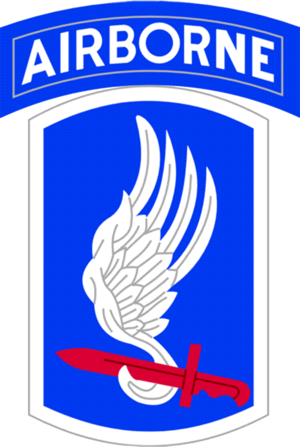
La 173ᵉ brigade aéroportée américaine « Sky Soldiers » – brigade aéroportée de combat – est une unité appartenant à l’US Army.